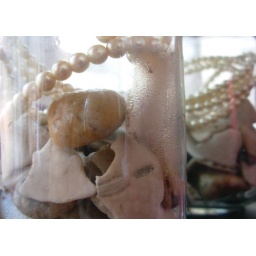
the ocean in a bottle